USS Vermont (BB-20)

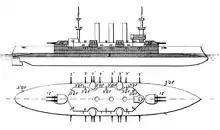
Line-drawing of the "Connecticut" class

"Vermont" was long overall and had a beam of and a draft of . She displaced as designed and up to at full load. The ship was powered by two-shaft triple-expansion steam engines rated at , with steam provided by twelve coal-fired Babcock & Wilcox boilers ducted into three funnels. The propulsion system generated a top speed of . As built, she was fitted with heavy military masts, but these were quickly replaced by lattice masts in 1909. She had a crew of 827 officers and men, though this increased to 881 and later to 896.